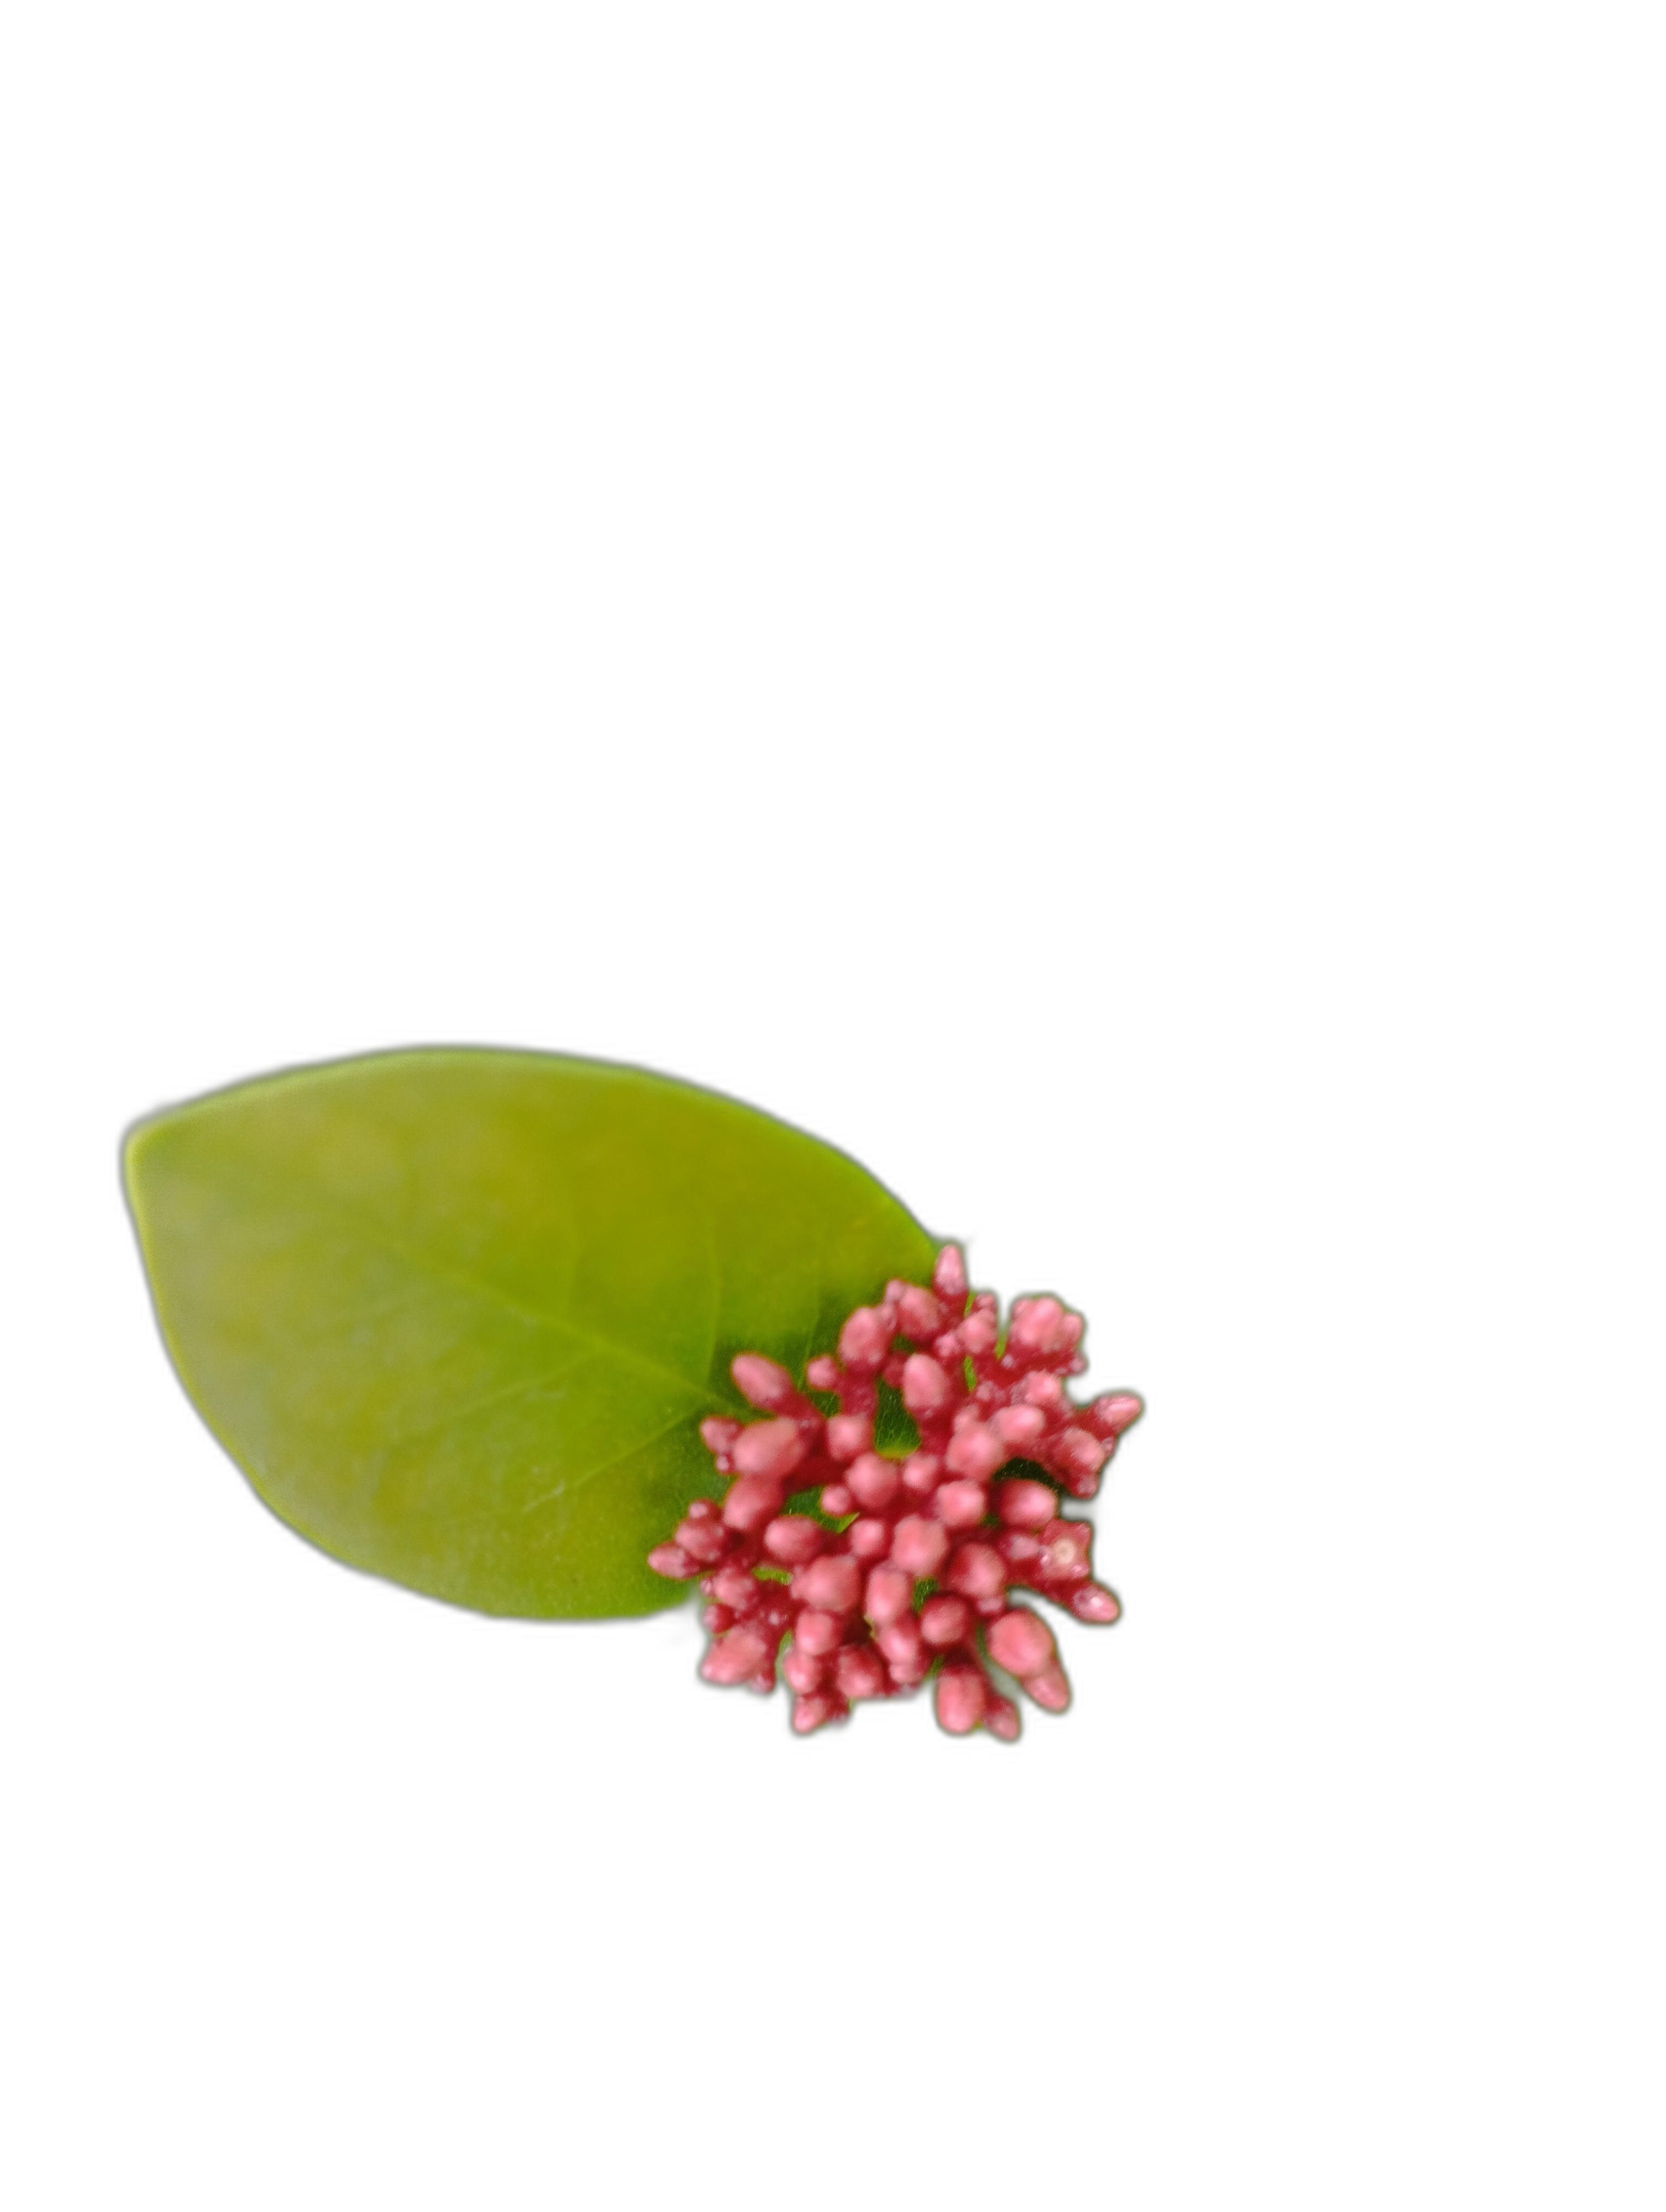
Label: Jungle geranium